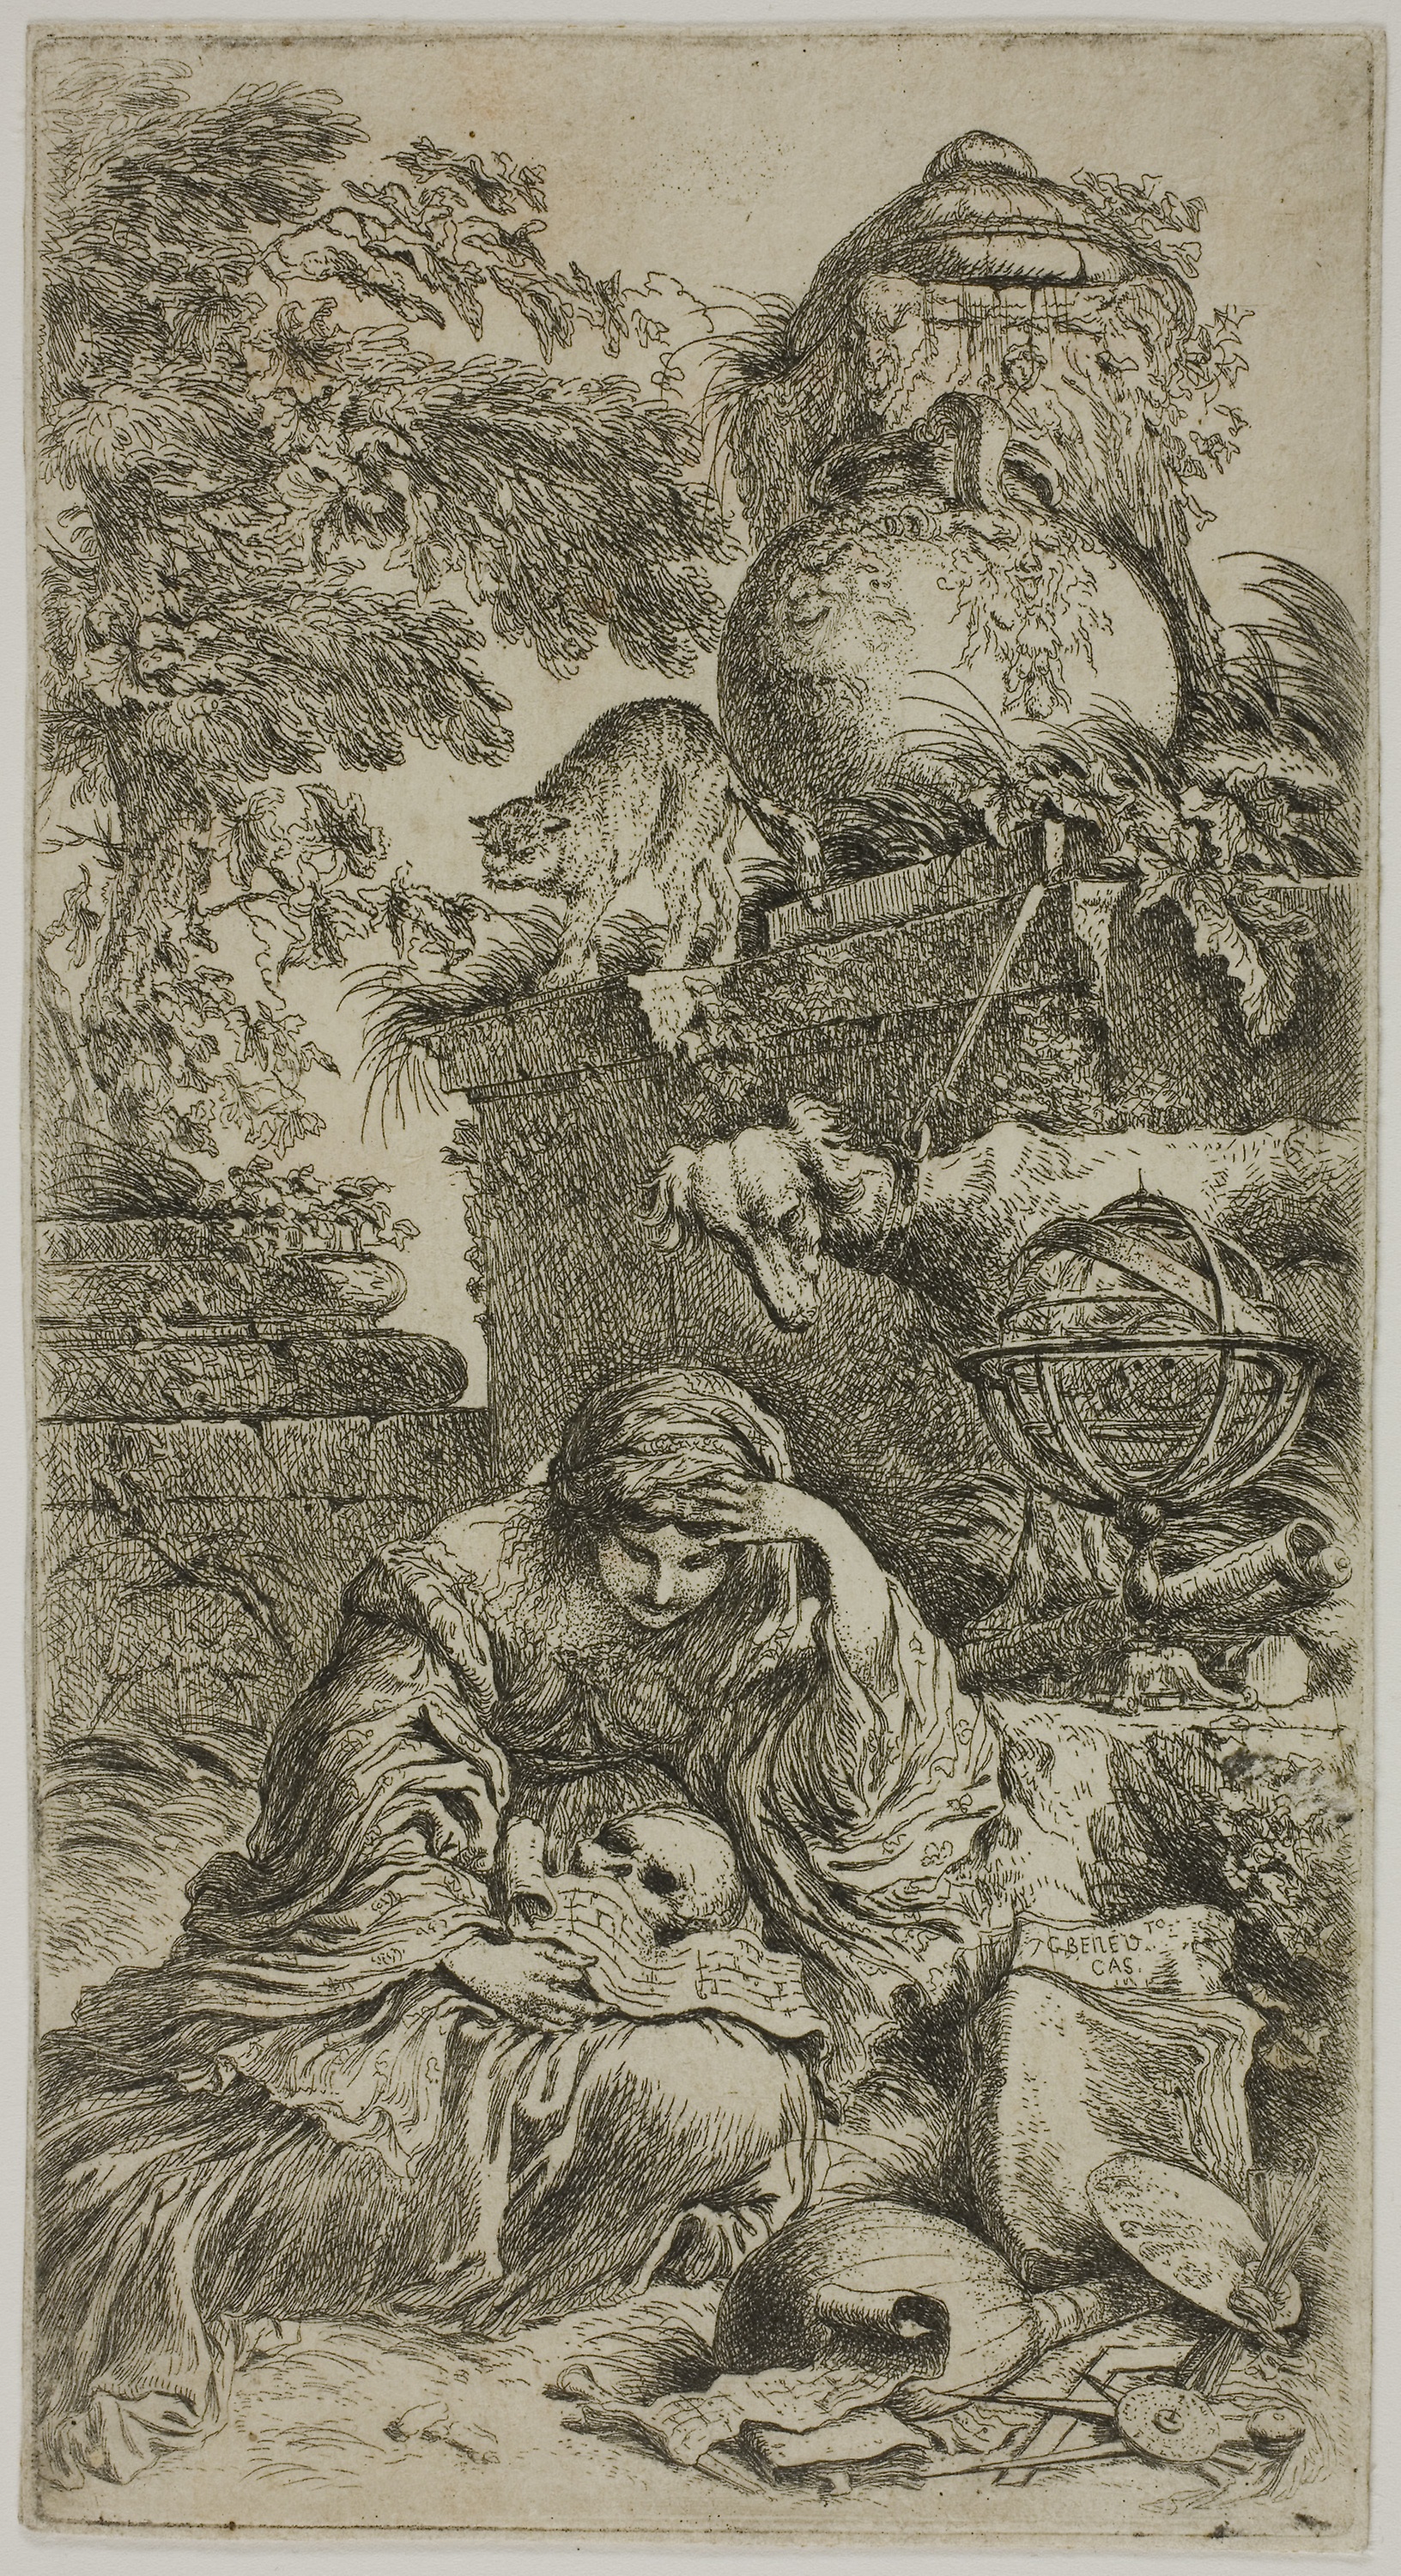
art, history, mythology, tree, ancient history, visual arts, illustration, printmaking